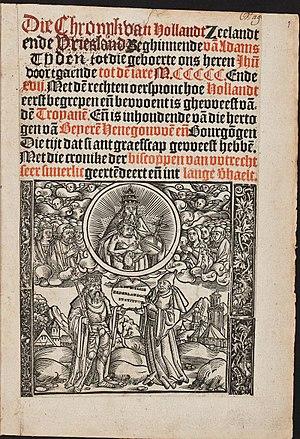
Évêque marin ou episcopus marinus également appelé vir marinus episcopi specie voire poisson-évêque ou monstre marin en habits d'évêque.